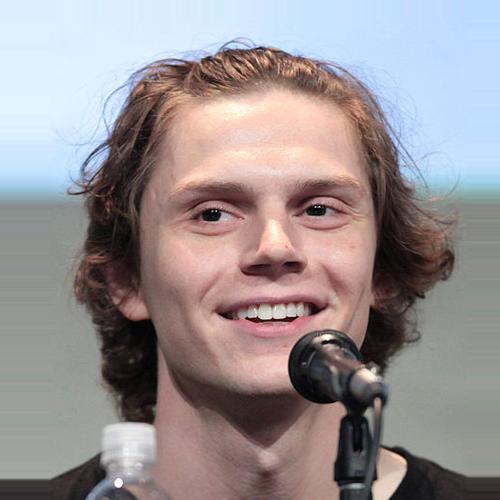
Age: 27